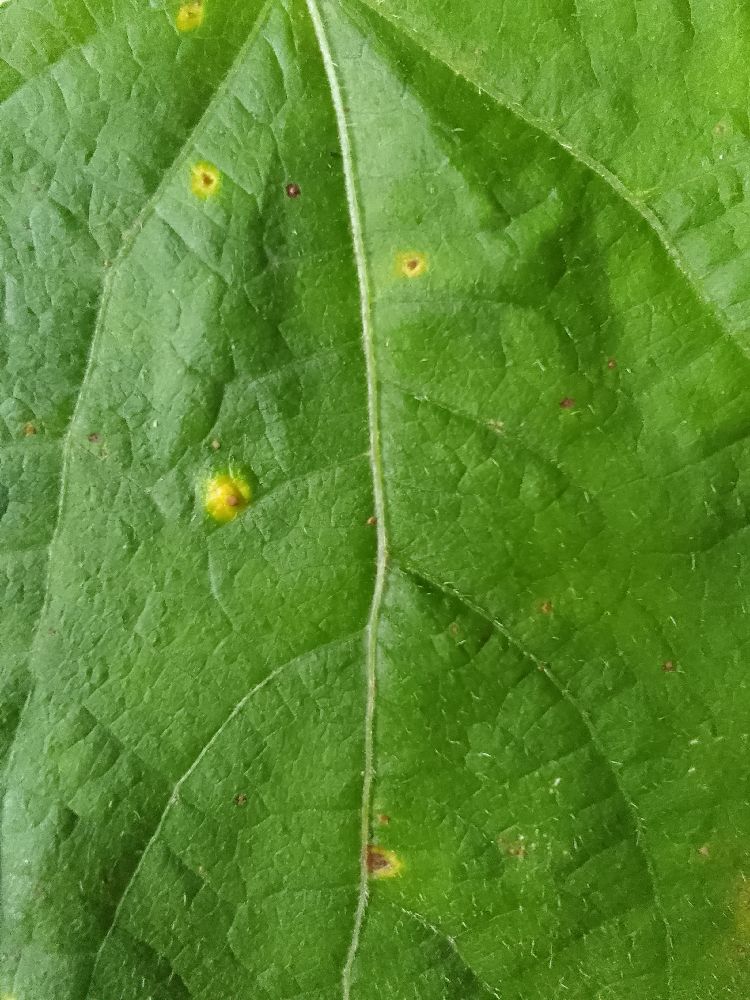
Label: rust